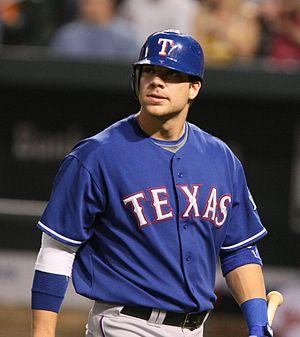
Christopher Lyn Davis est un joueur de baseball évoluant à la position de premier but. Il a fait ses débuts dans les Ligues majeures au cours de la saison 2008 avec les Rangers du Texas avant de passer en 2011 aux Orioles de Baltimore, pour qui il joue depuis.